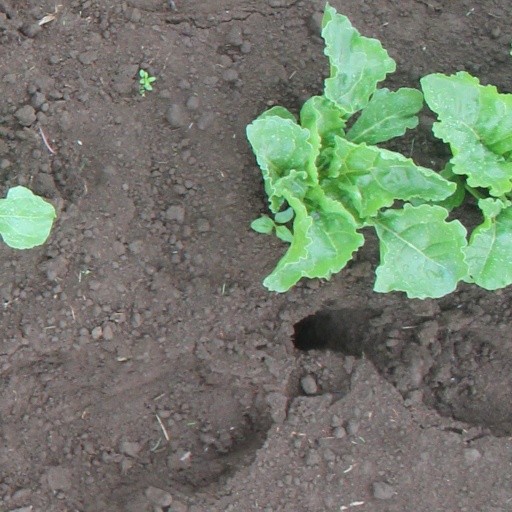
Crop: sugar beet